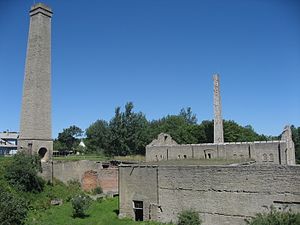
Kunda
Rester fra tidligere fabriksbygning.
Kunda er en lille by i Estland beliggende i Lääne-Virumaa i den nordlige del af landet nær Kunda jõgi udmunding.